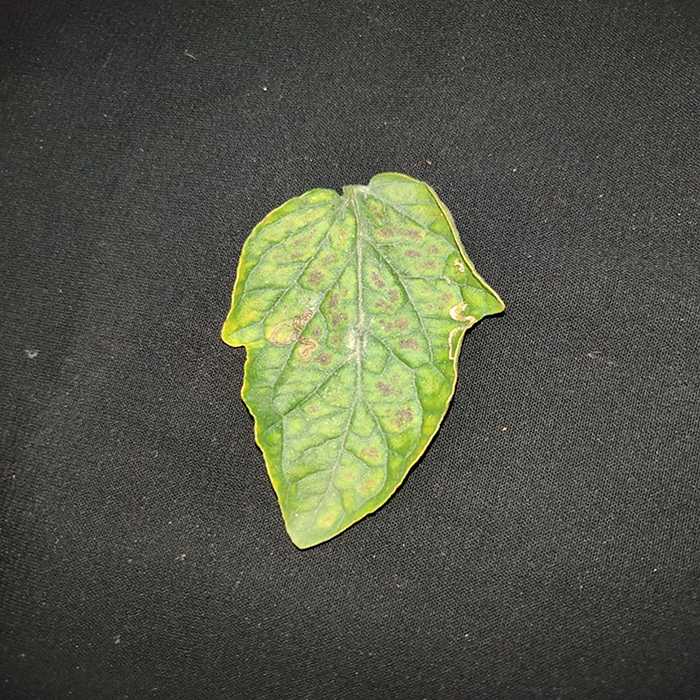
Plant: Tomato
Label: Tomato spotted wilt